Sha Tau Kok Public Pier

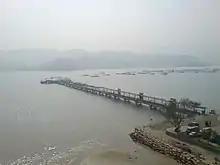
Sha Tau Kok Public Pier

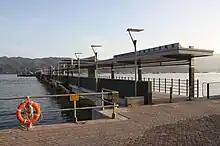
Sha Tau Kok Public Pier entrance

Sha Tau Kok Public Pier or Sha Tau Kok Pier is a public pier in Sha Tau Kok, New Territories, Hong Kong. It is located at the easternmost land border between Hong Kong and Shenzhen, China, and lies to the west of the former Sha Tau Kok Public Pier.